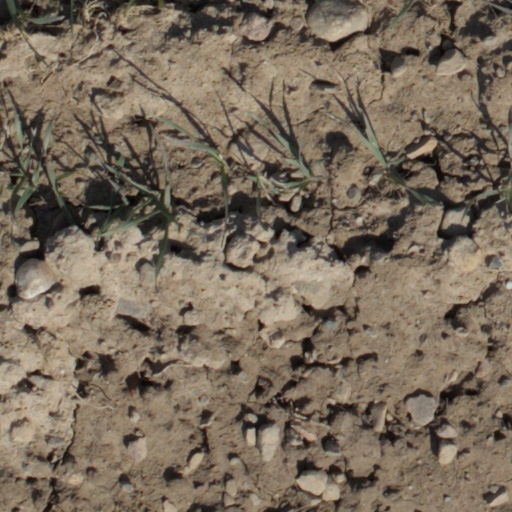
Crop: wheat